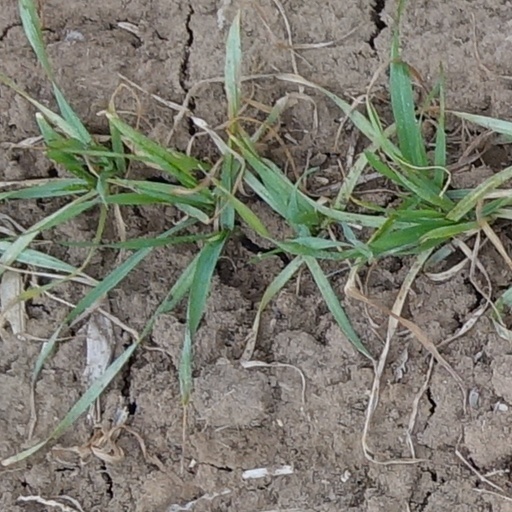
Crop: wheat